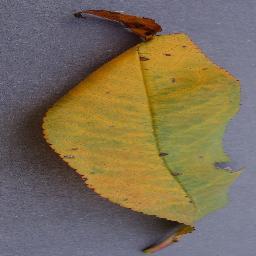
Label: Peach___Bacterial_spot